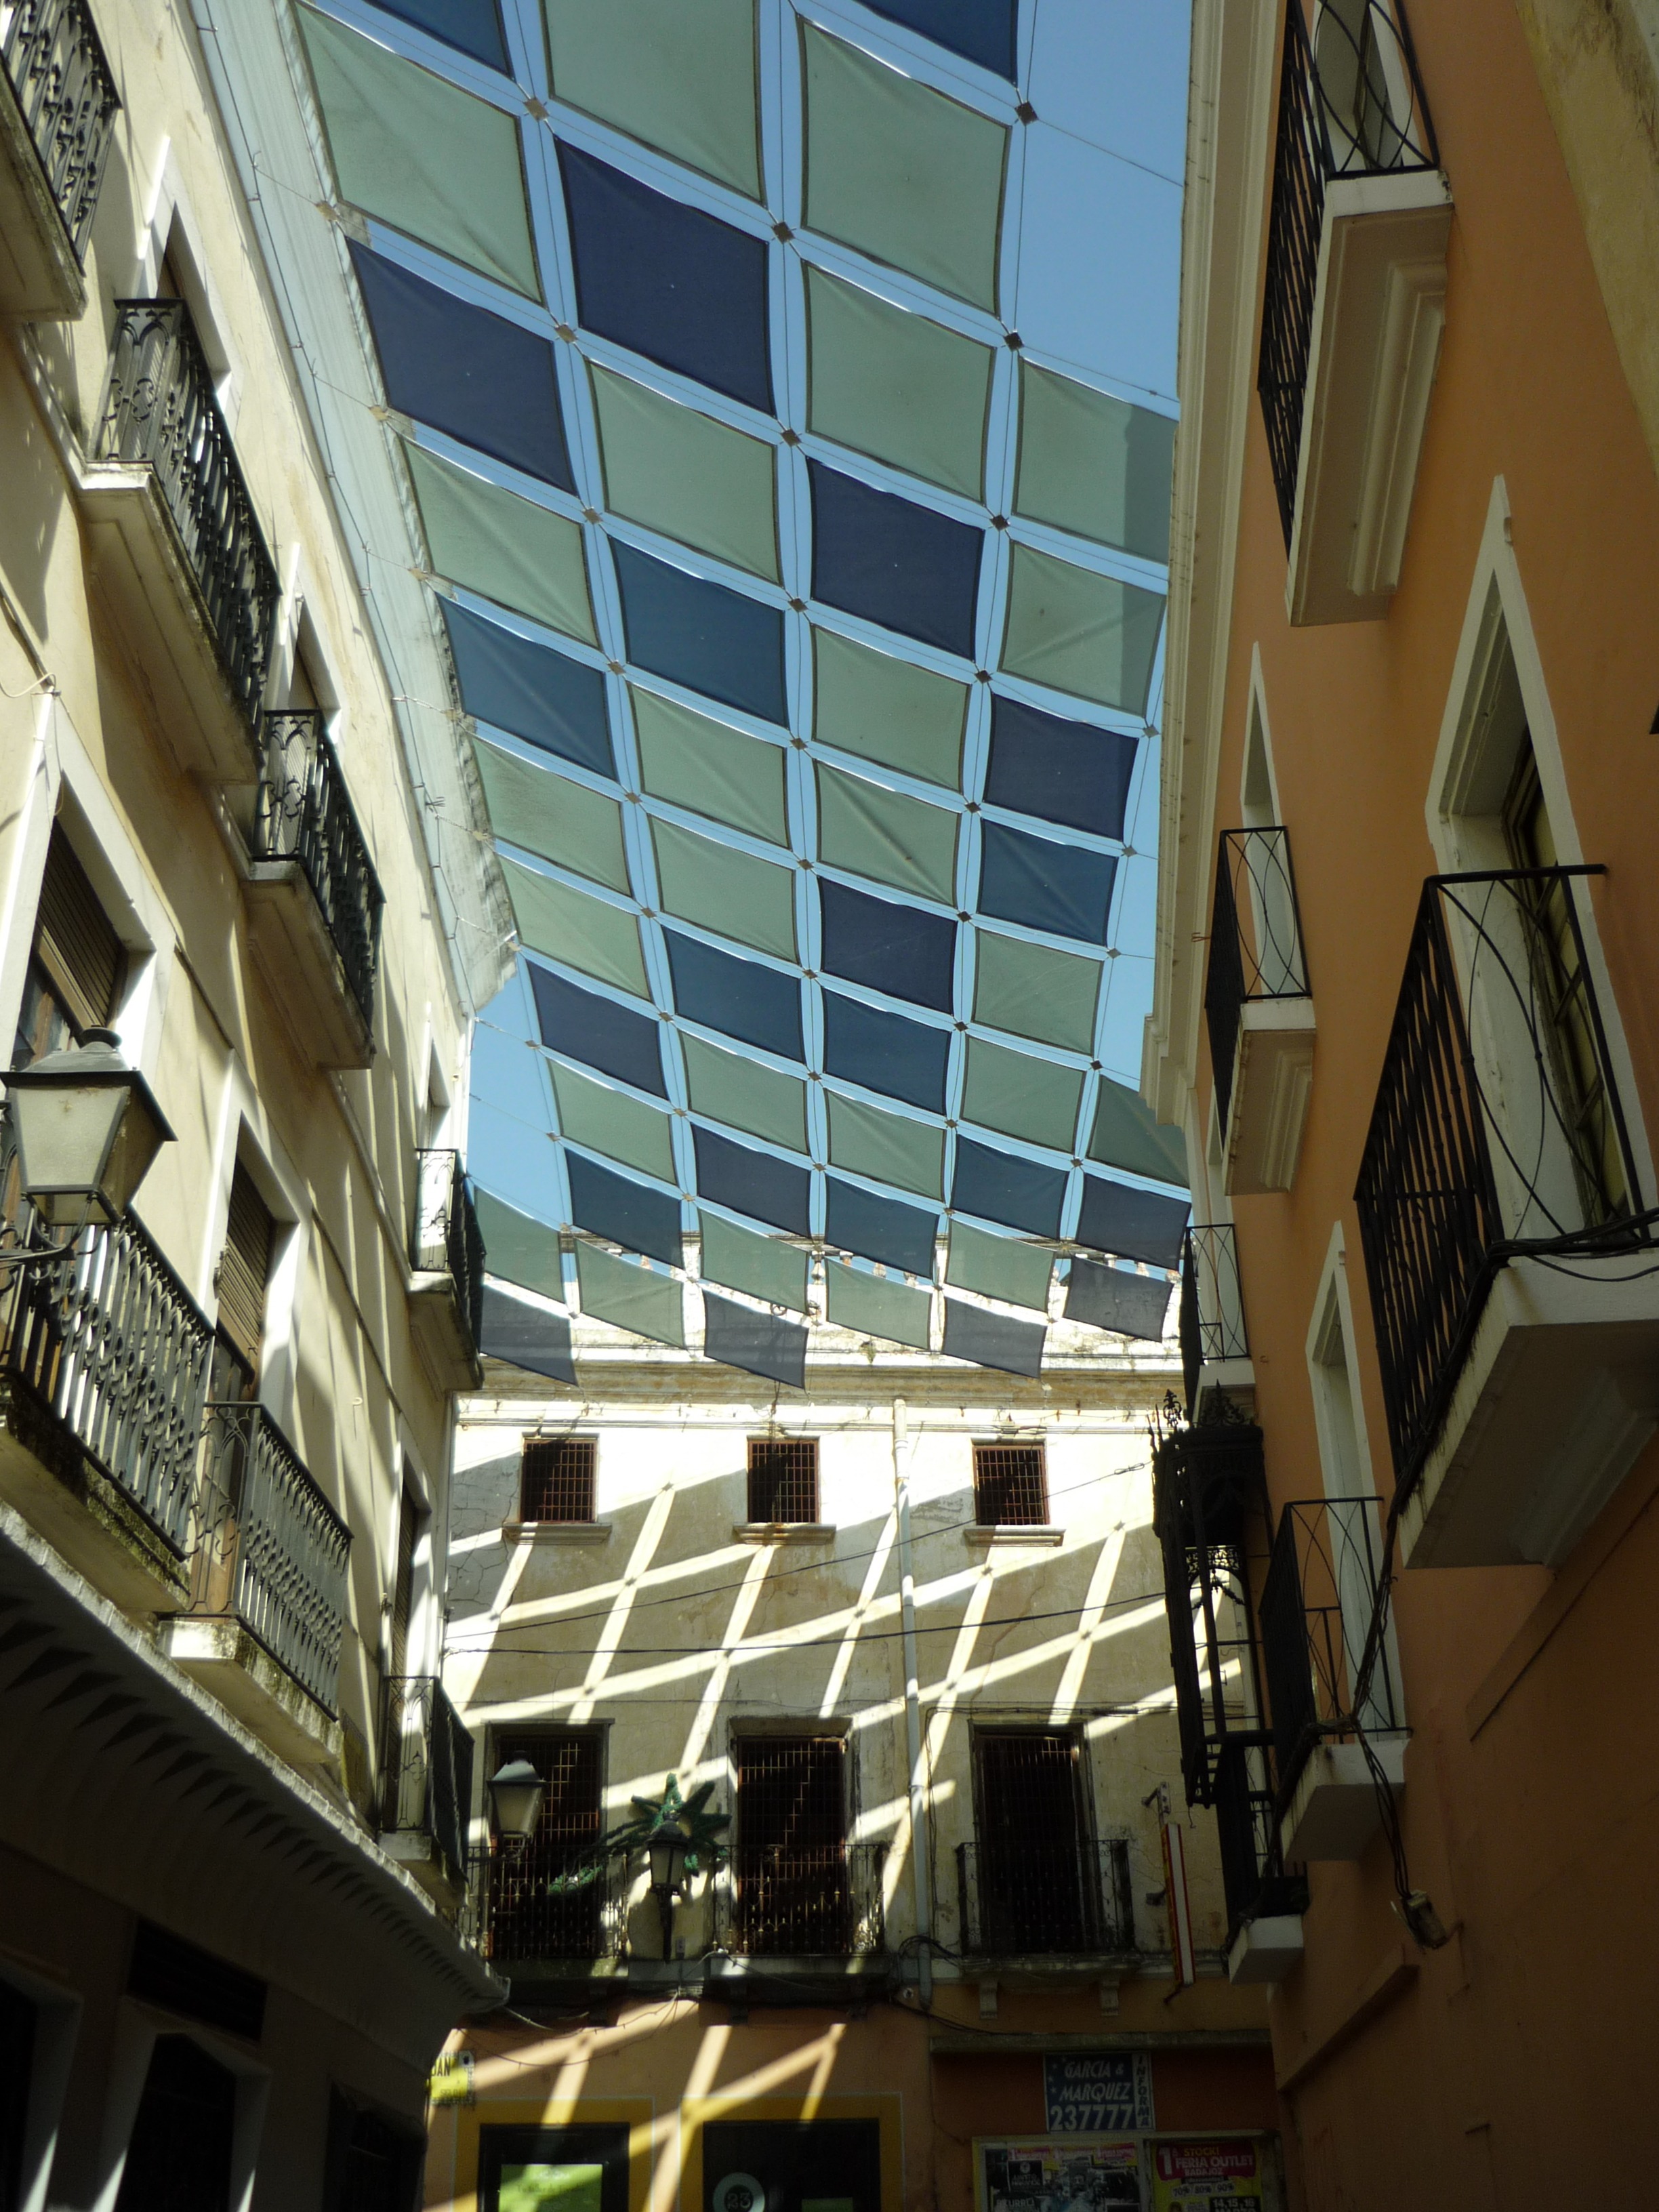
architecture, street, window, building, skyscraper, geometry, shadow, fresh, facade, blue, interior design, sunny, design, awning, grid, shape, fabrics, cover, diamonds, condominium, facades, daylighting, urban area, tarps, tensioning